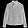
Label: Coat